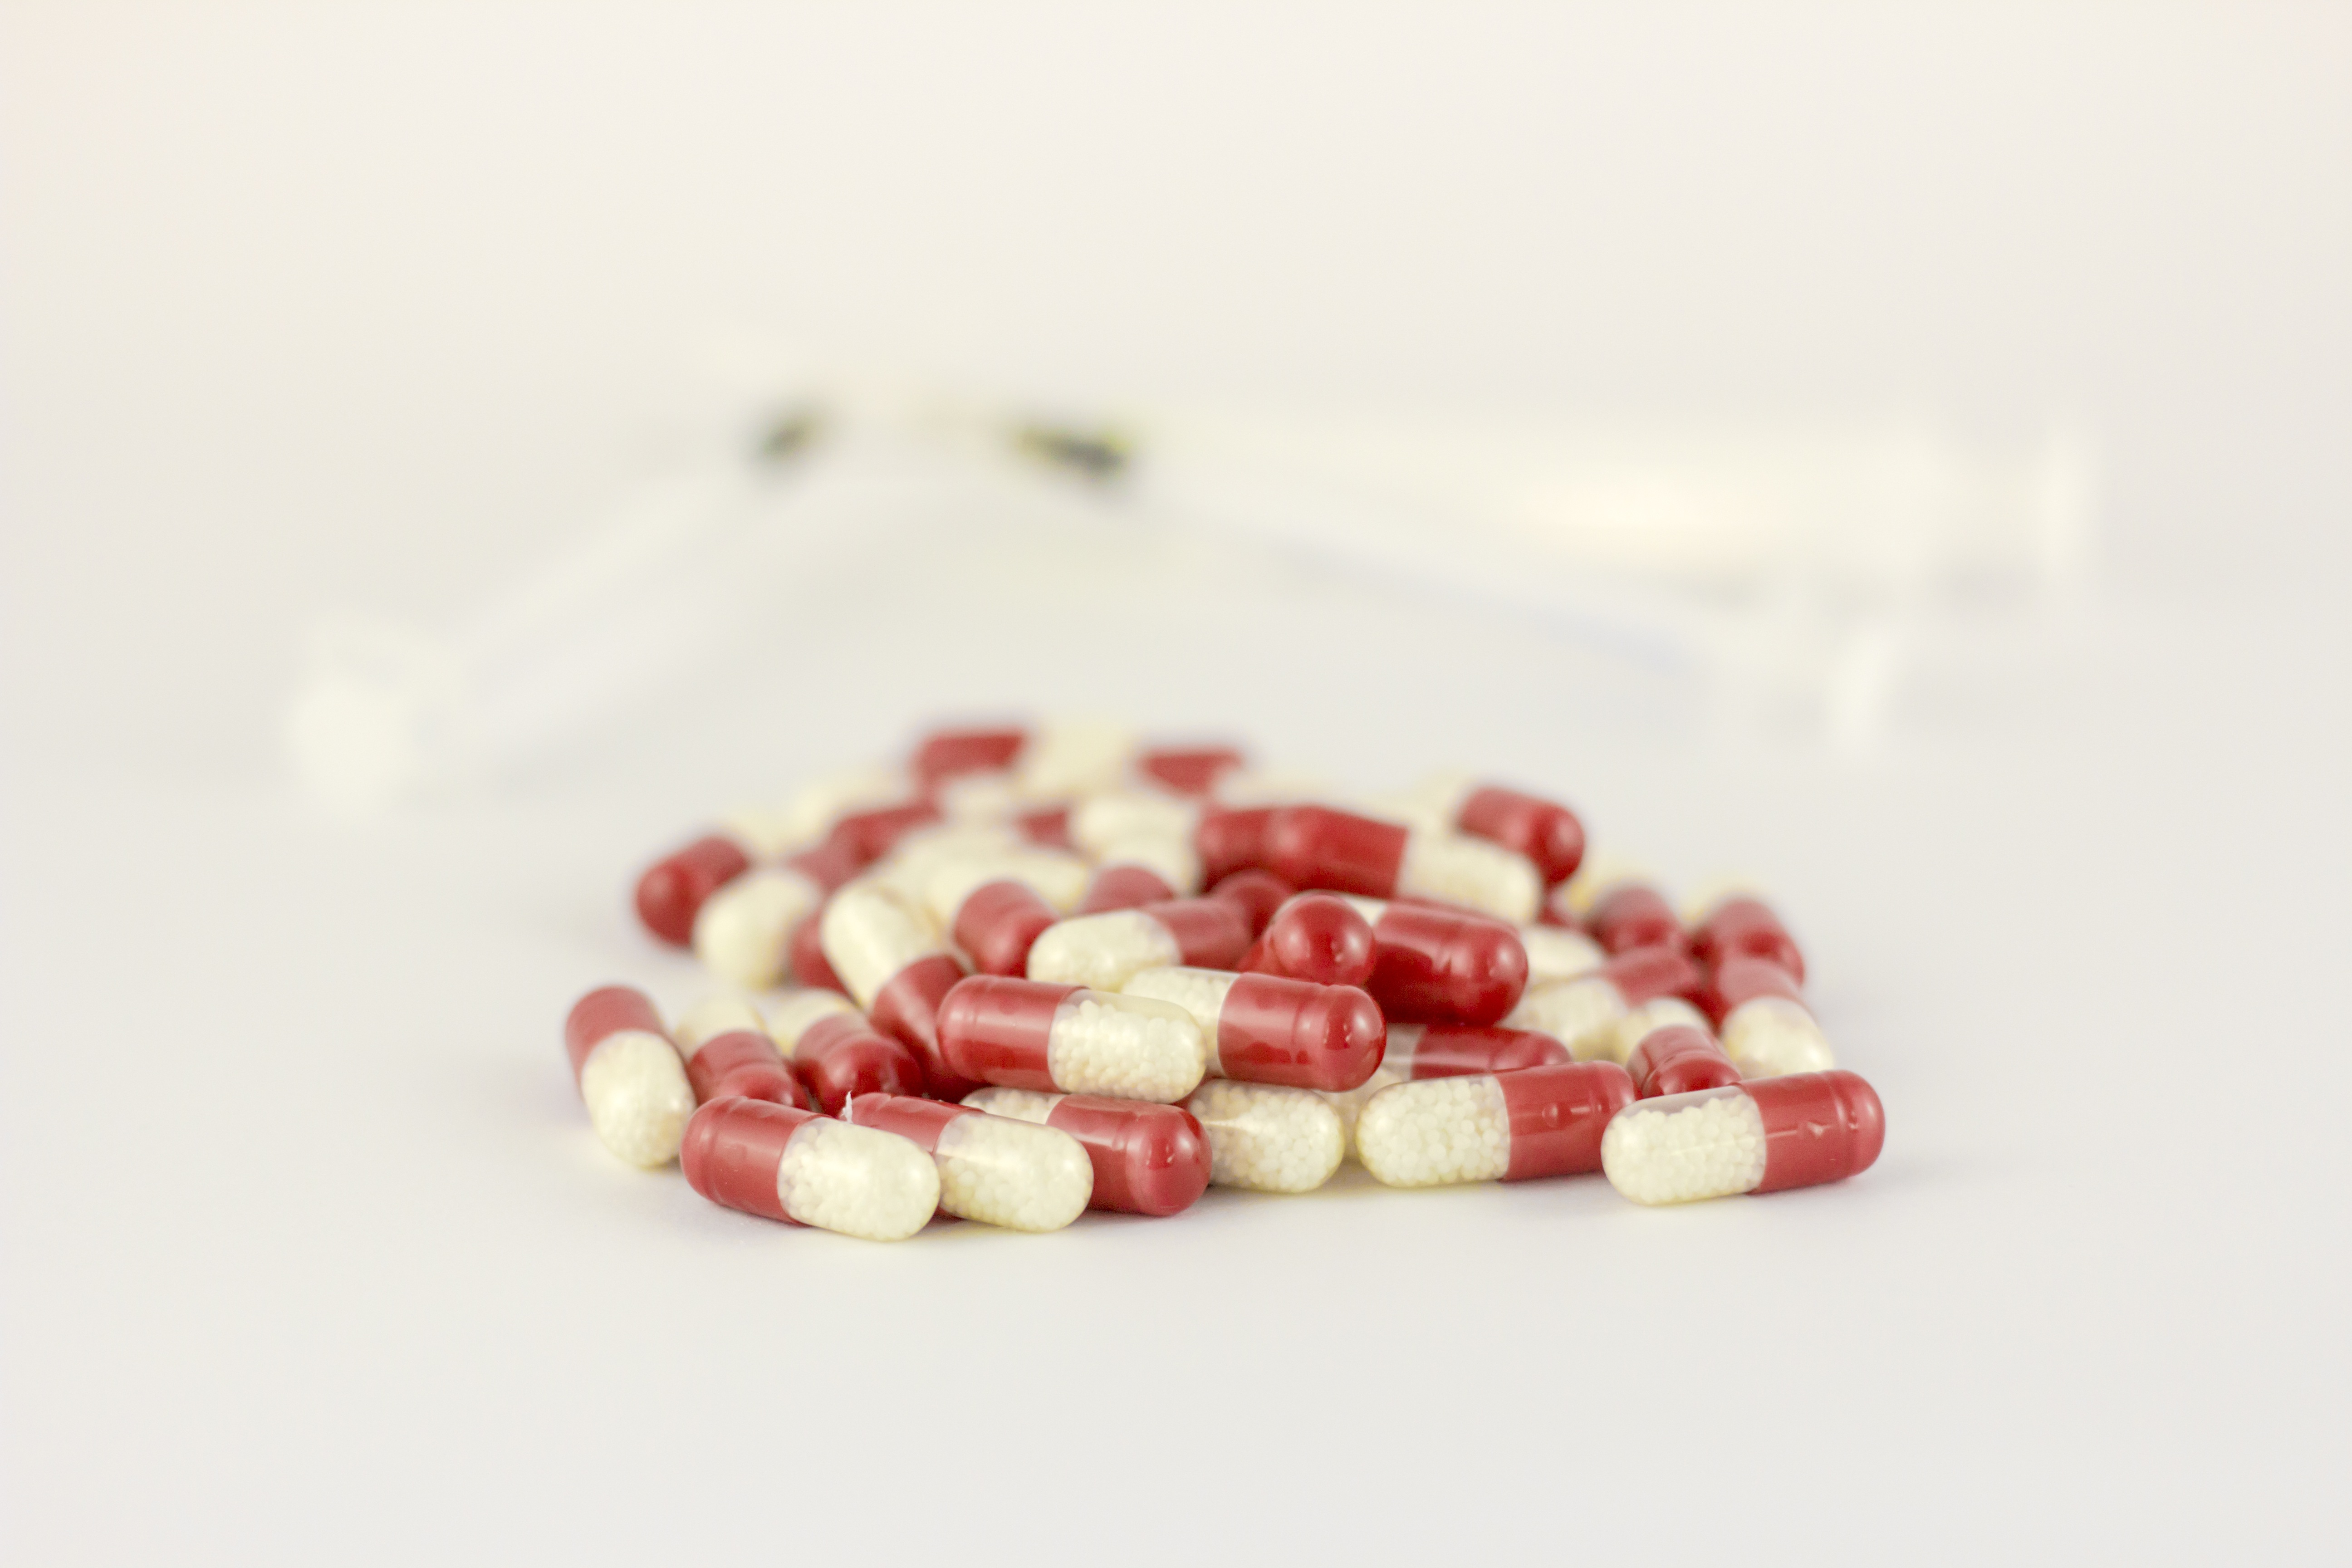
needle, petal, food, produce, medicine, bead, heal, jewellery, needles, pharmacy, drug, tablets, medical, sick, cure, the pill, treat yourself, overdose, the syringe, pharmacological, syringes, fashion accessory